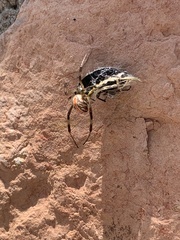
Species: Lactrodectus_hesperus